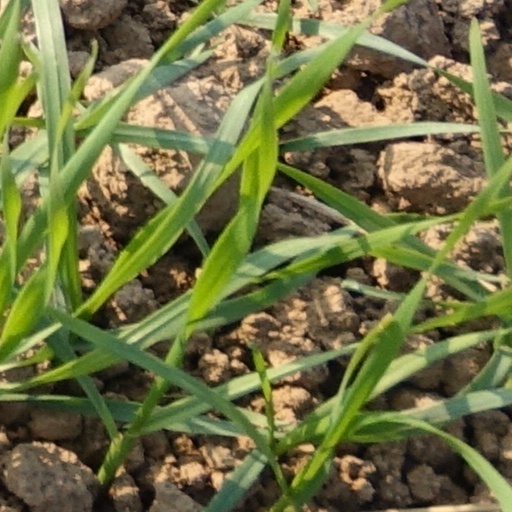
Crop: wheat